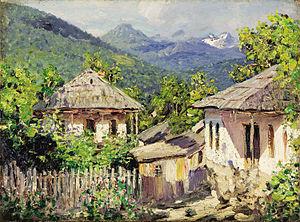
Nikolaï Nikanorovitch Doubovskoï est un peintre de paysages russe.
Le musée de l'impressionnisme russe est un musée privé à Moscou consacré à la peinture impressionniste russe.